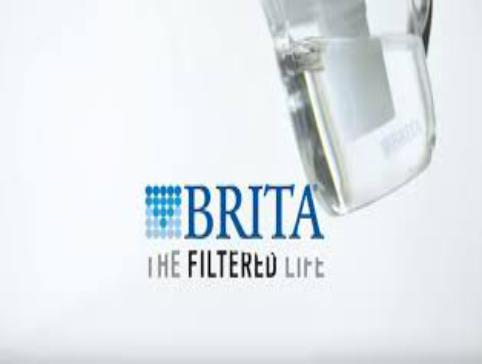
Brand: brita
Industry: Necessities